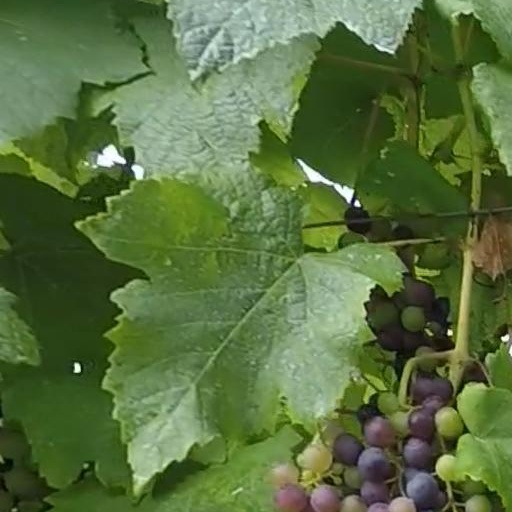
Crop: grape